Yamagata Prefectural General Sports Park Gymnasium

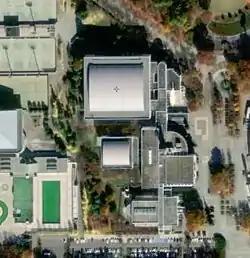

Yamagata Prefectural General Sports Park Gymnasium is an arena in Tendo, Yamagata, Japan. It is the part of and the home arena of the Passlab Yamagata Wyverns of the B.League, Japan's professional basketball league.